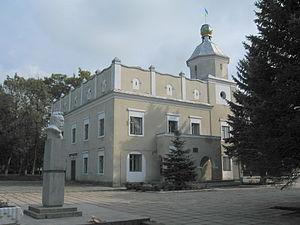
Roudky est une ville de l'oblast de Lviv, en Ukraine. Sa population s'élevait à 5 434 habitants en 2013.